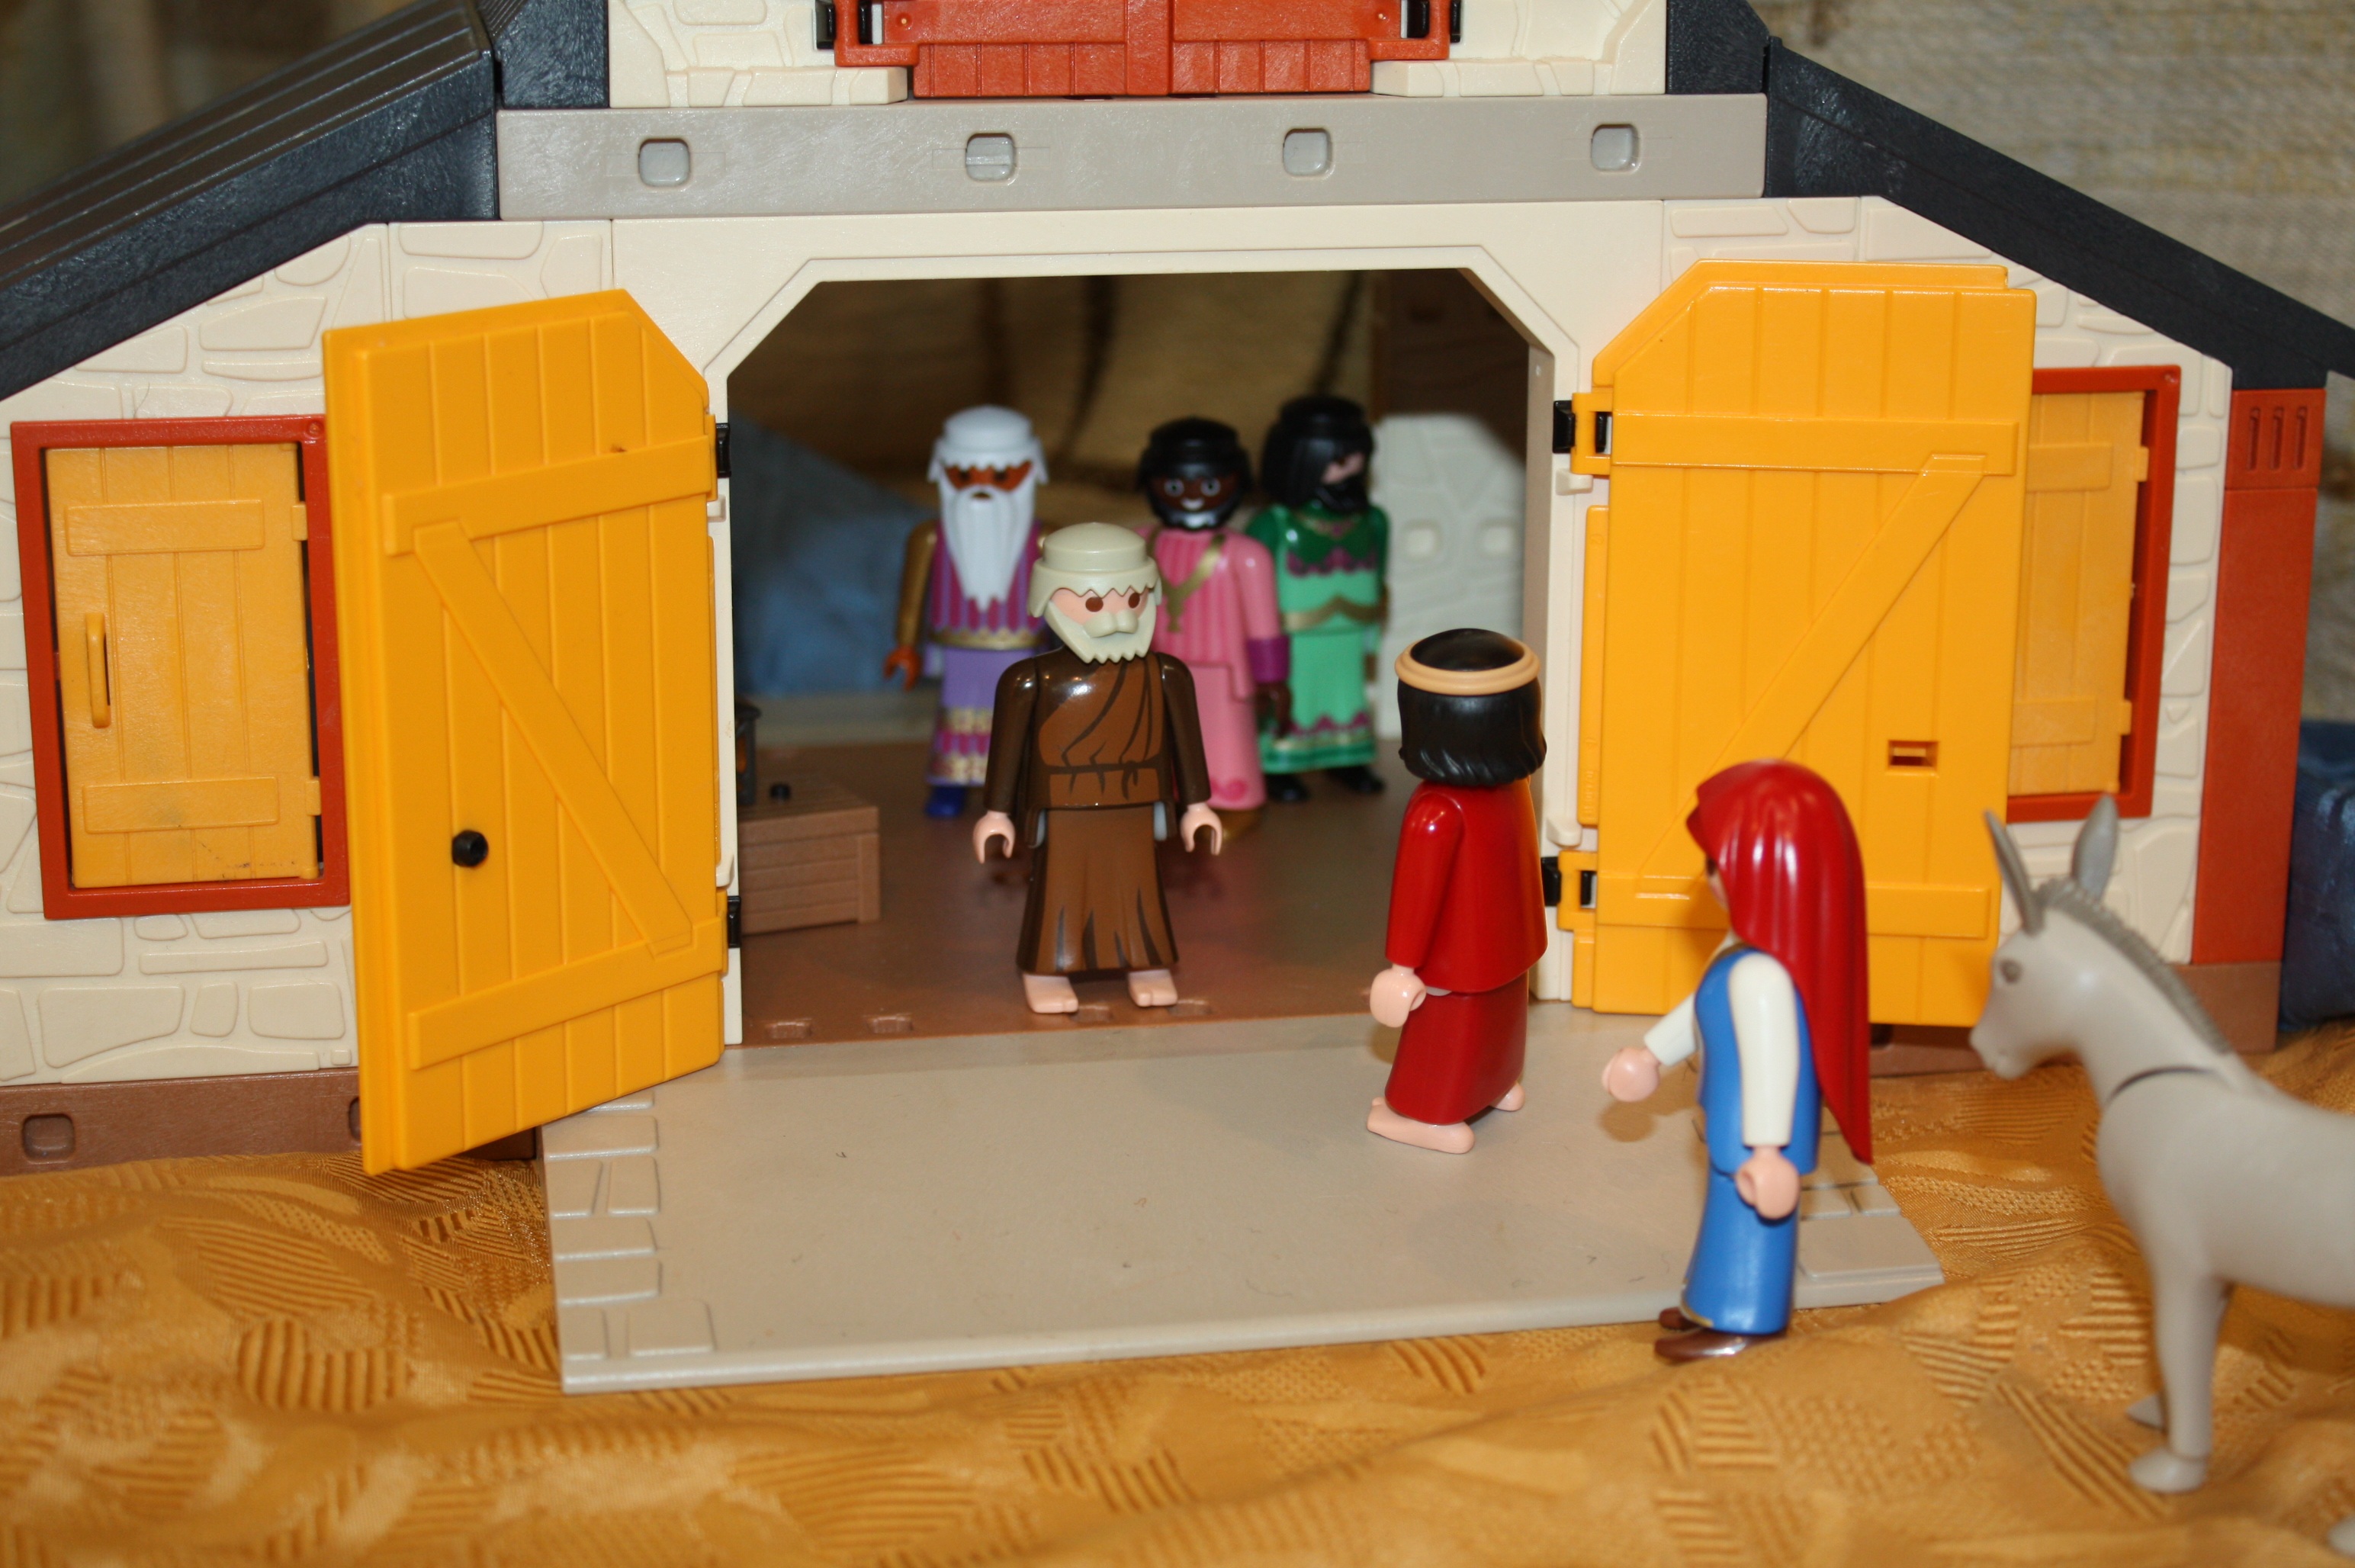
play, christmas, toy, playmobil, playground, maria, kindergarten, joseph, christmas story, josef, herberg seeking